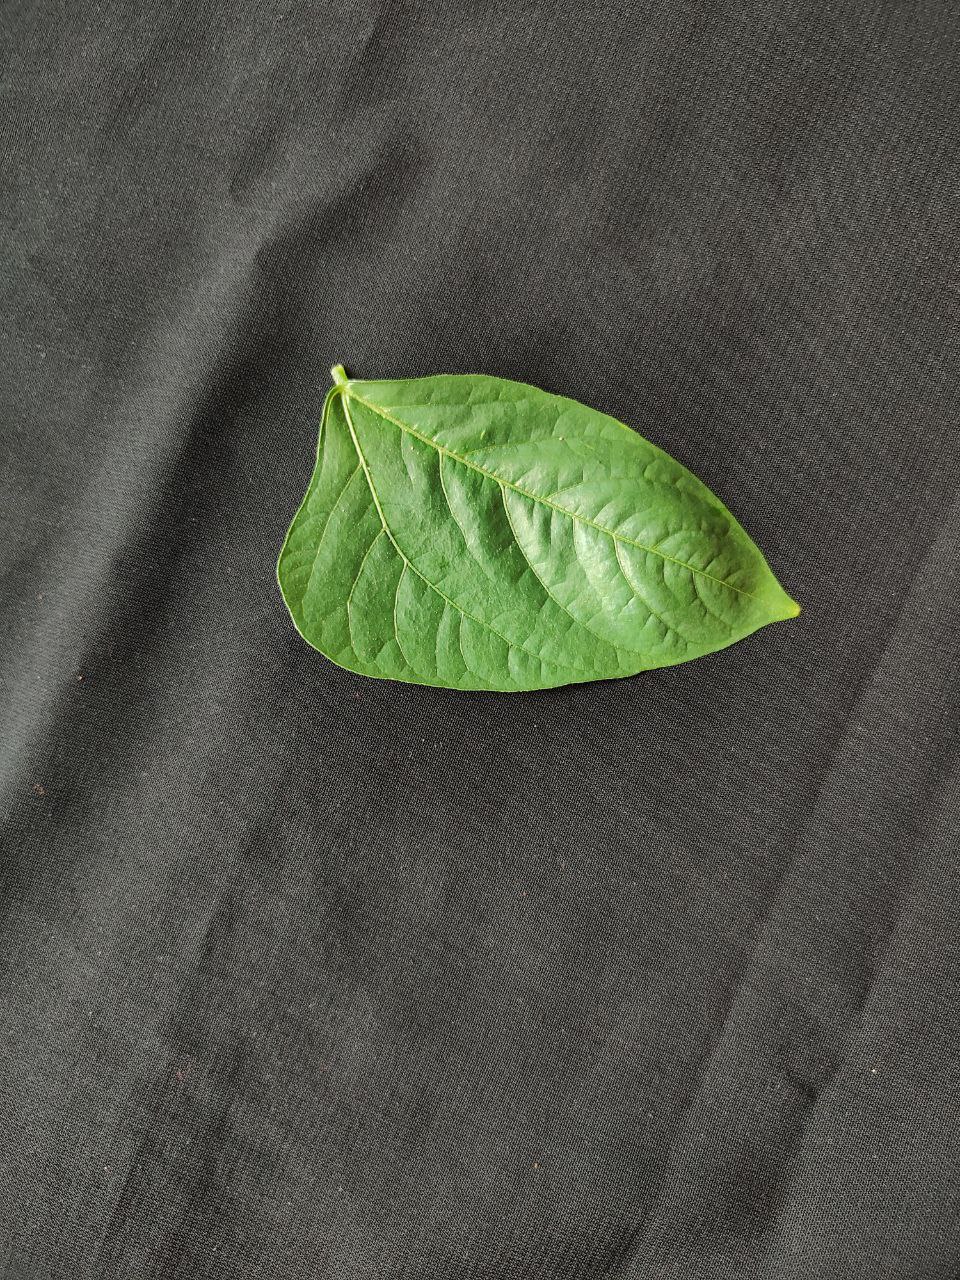
Crop: cowpea
Leaf condition: Fresh Leaf